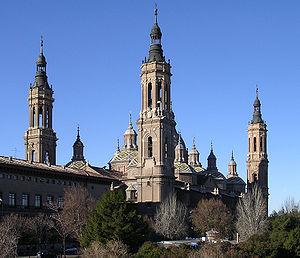
La basilique de Nuestra Señora del Pilar, ou basilique Notre-Dame du Pilier, est un édifice religieux situé à Saragosse, capitale de la Communauté autonome d'Aragon en Espagne. On y conserve et vénère la colonne sur laquelle la Vierge Marie serait apparue à l'apôtre saint Jacques en 40 apr. J.-C.